Princes Wharf, Hobart

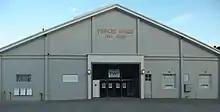
Princes Wharf No 1 Shed

Princes Wharf is a wharf in the historic port area of Sullivans Cove in Hobart, Tasmania in Australia. The wharf area includes Princes Wharf No 1 Shed (known as PW1) that is a multi-purpose community events centre, and has been home to the Taste of Tasmania Festival. The wharf is also the location of the University of Tasmania's Institute for Marine and Antarctic Studies.